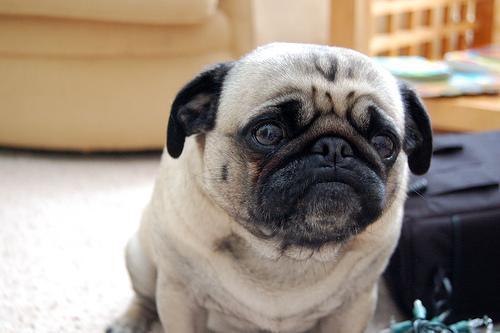
pug